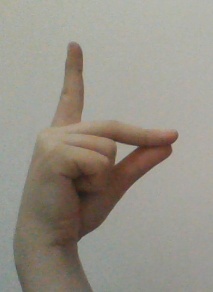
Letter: ta